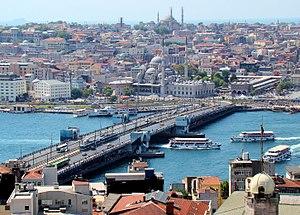
Le pont de Galata est un pont d'Istanbul en Turquie. Il enjambe la Corne d'Or.
Cette liste de ponts de Turquie a pour vocation de présenter une liste de ponts remarquables de Turquie, tant par leurs caractéristiques dimensionnelles, que par leur intérêt architectural ou historique.